Vahe Gurzadyan

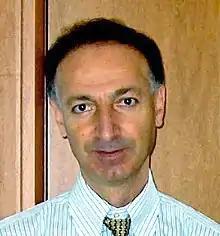

Vahagn "Vahe" Gurzadyan (born 21 November 1955) is an Armenian mathematical physicist and a professor and head of Cosmology Center at Yerevan Physics Institute, Yerevan, Armenia, best known for co-writing "Concentric circles in WMAP data may provide evidence of violent pre-Big-Bang activity"